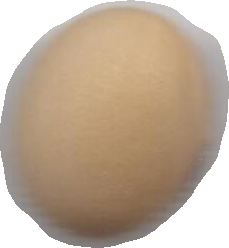
Variety: Anjasmoro